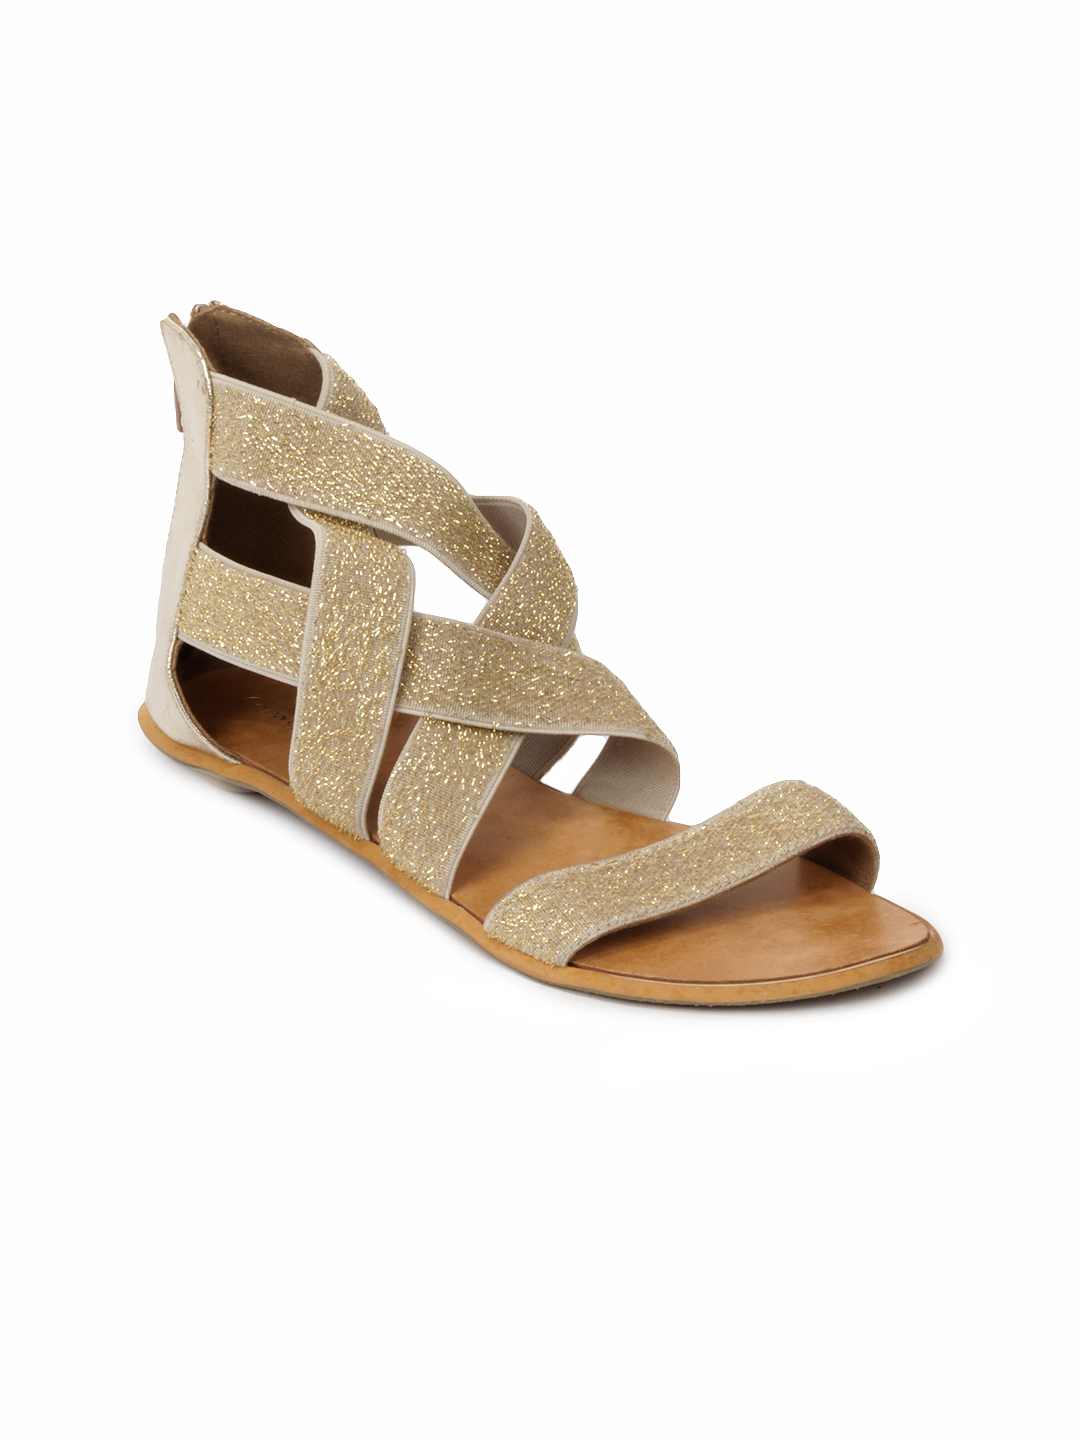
Catwalk Women Gold Flats
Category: Footwear / Shoes / Heels
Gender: Women
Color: Gold
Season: Winter 2015
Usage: Casual